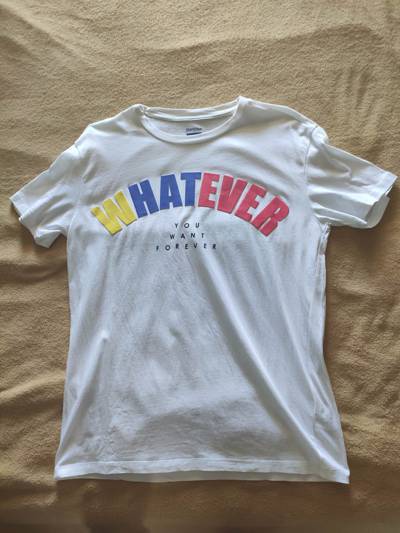
Waste category: clothes